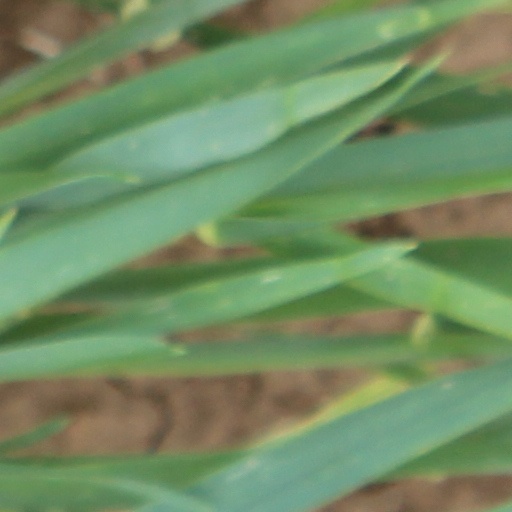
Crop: wheat